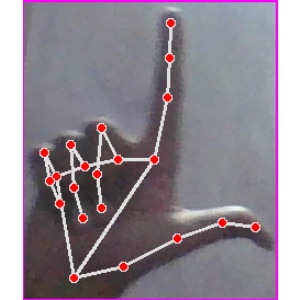
अक्षर: ल